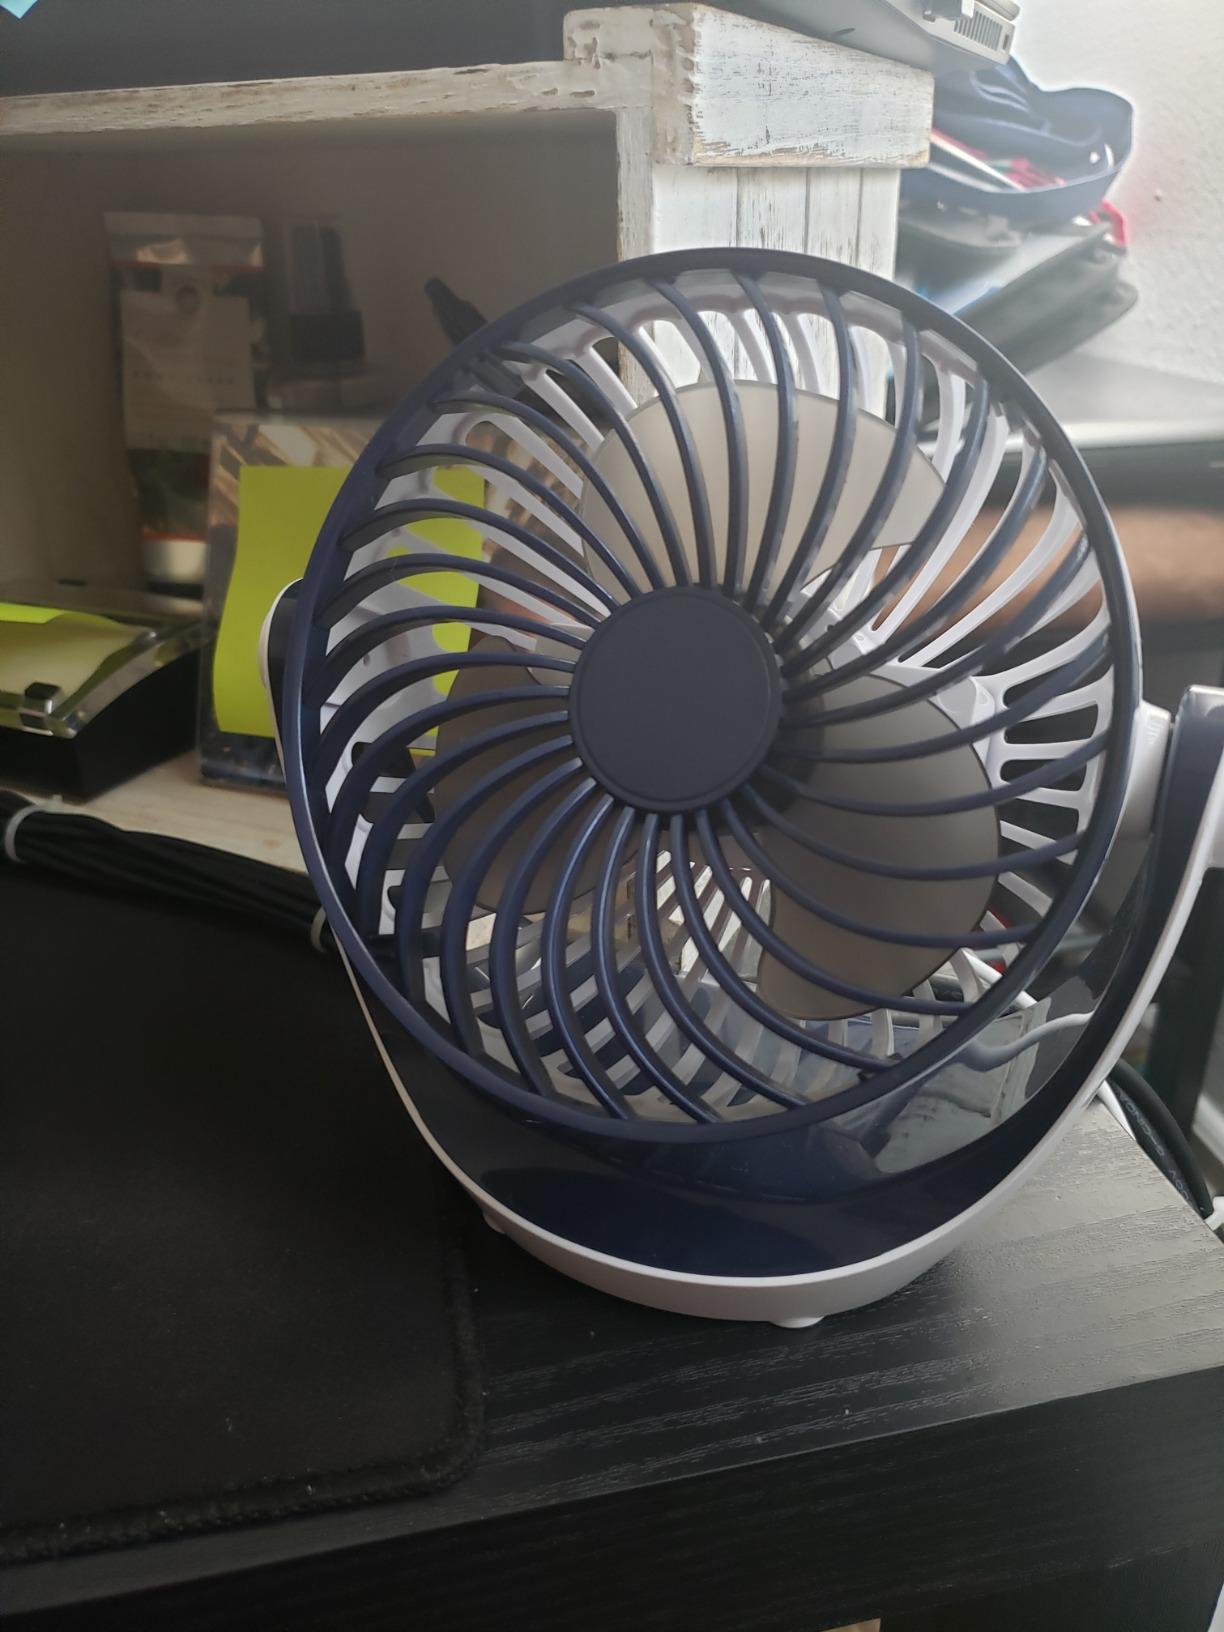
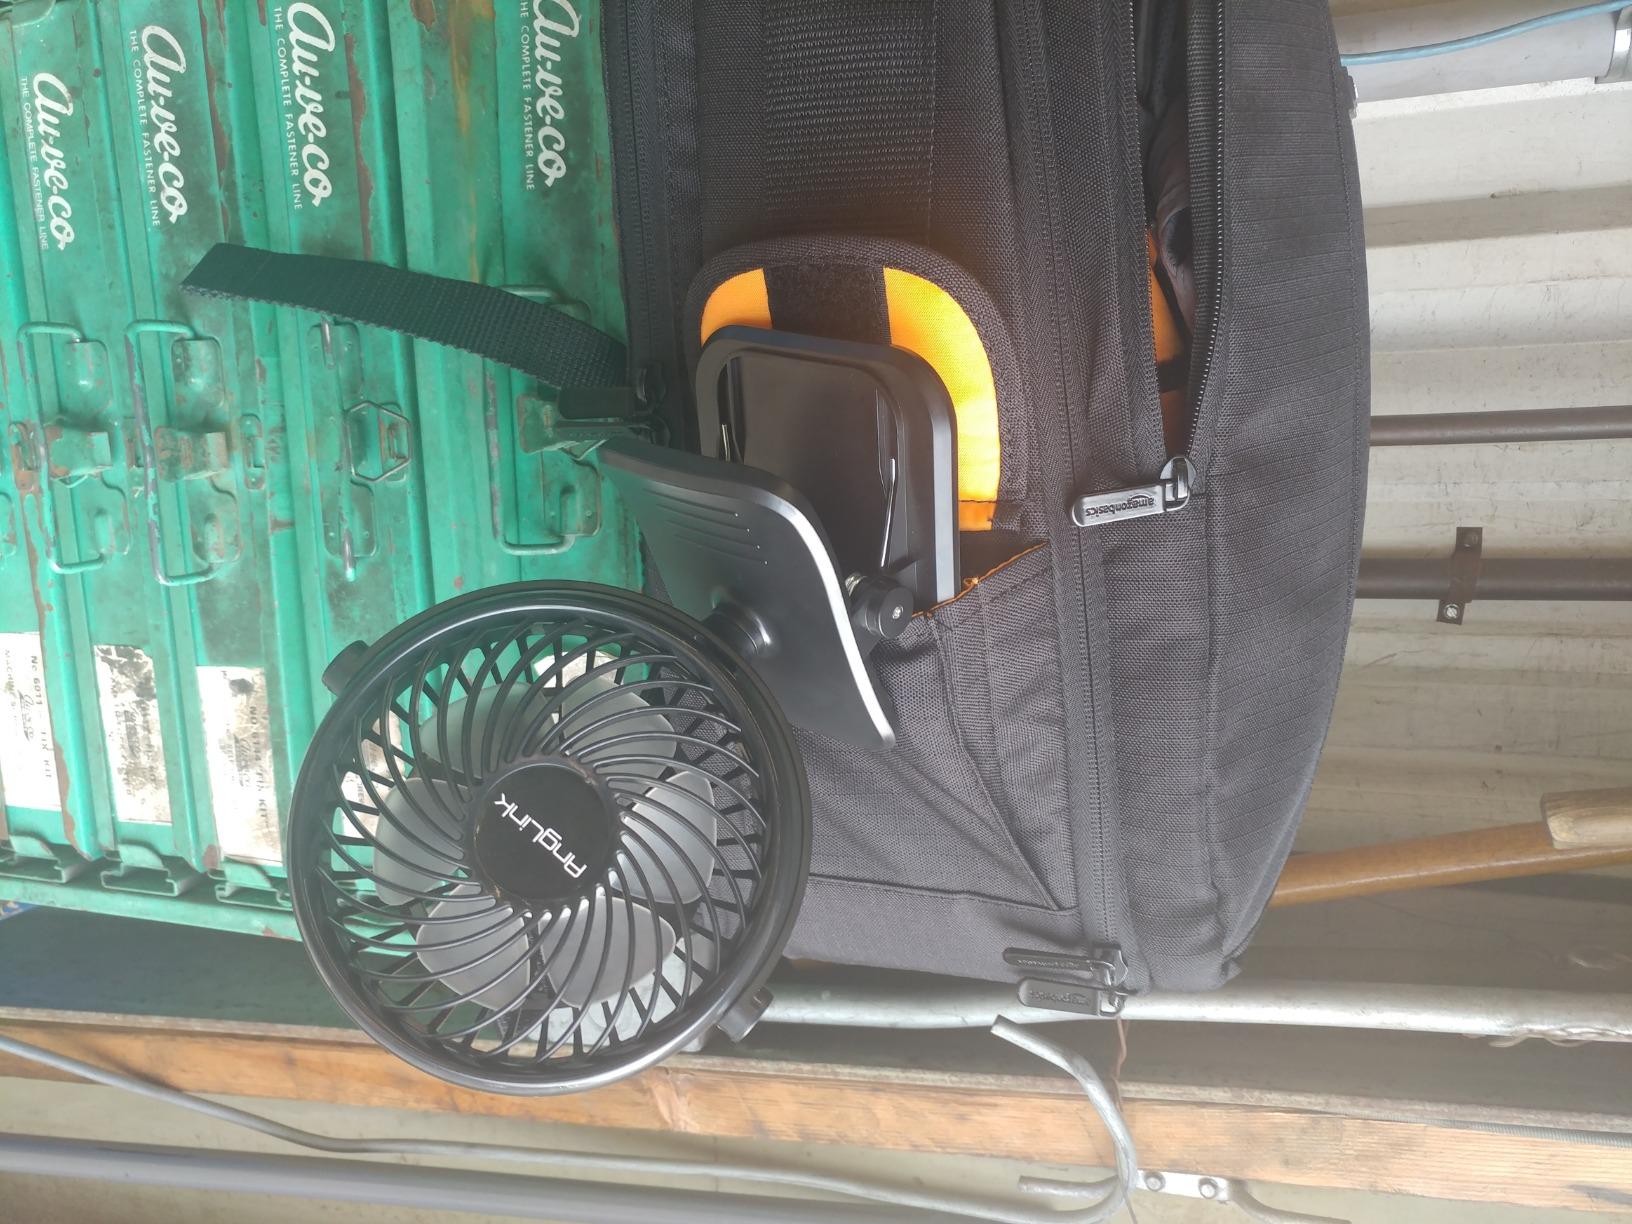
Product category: fan
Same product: no